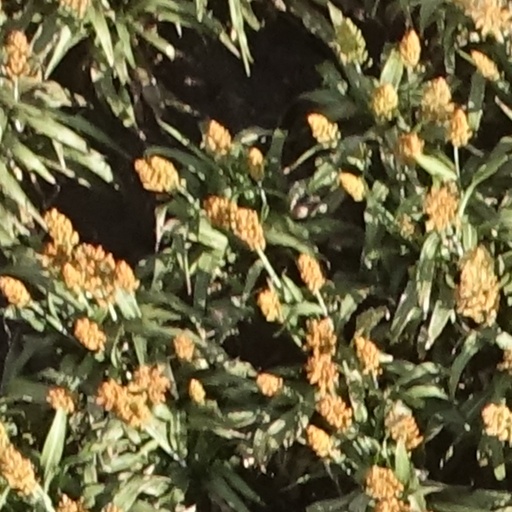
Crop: sorghum